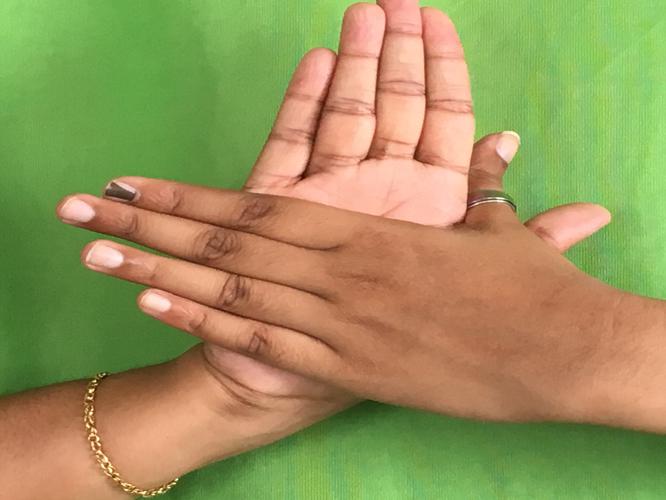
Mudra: Chakra
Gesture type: double_hand